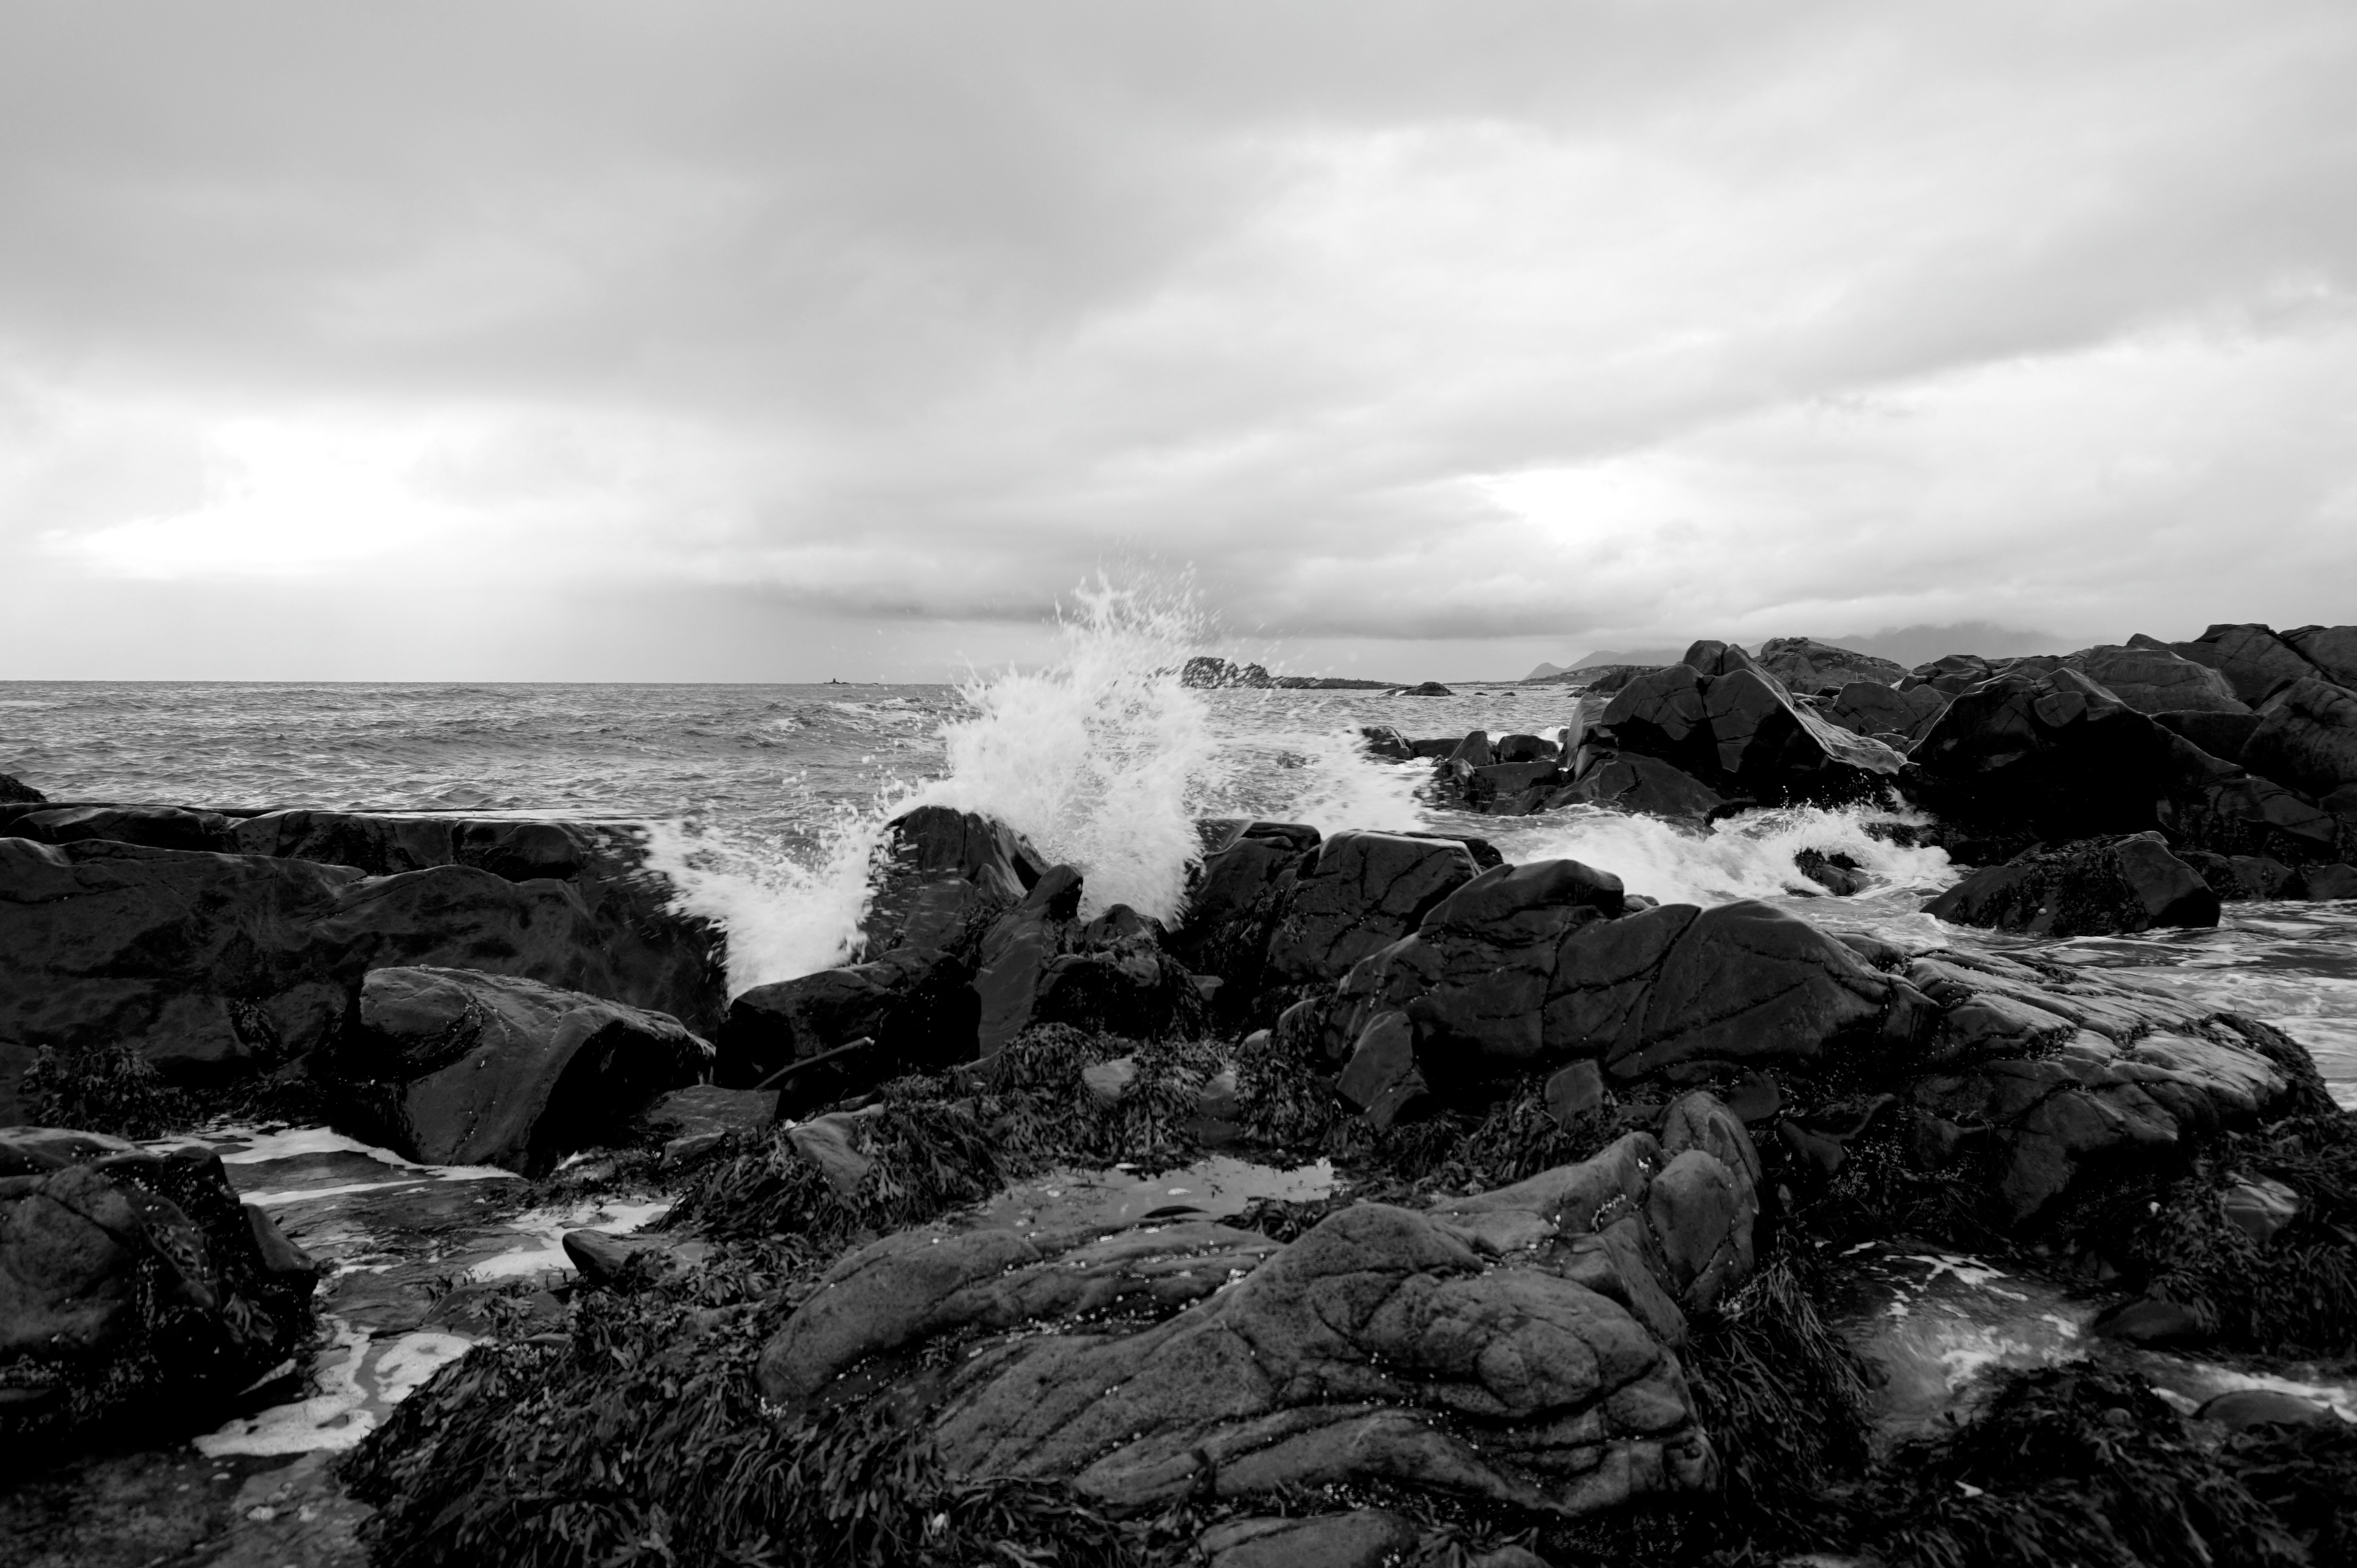
landscape, sea, coast, nature, rock, ocean, horizon, mountain, cloud, black and white, shore, wave, cliff, monochrome, terrain, material, monochrome photography, wind wave